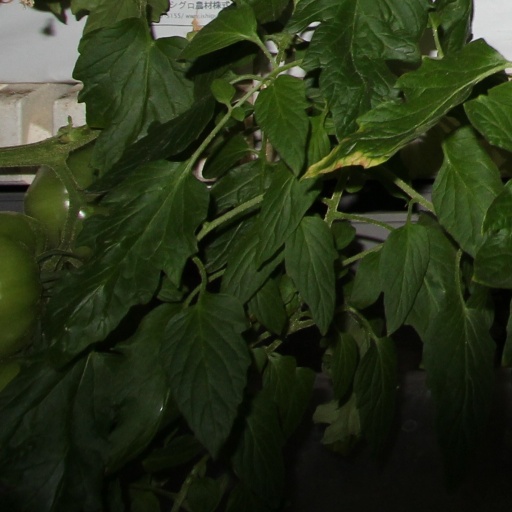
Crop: tomato